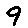
Label: 9